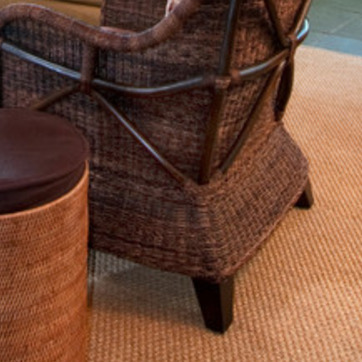
Material: other